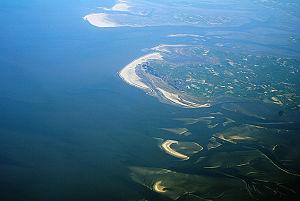
Cet article recense les zones humides d'Allemagne concernées par la convention de Ramsar.
Le parc national de la mer des Wadden du Schleswig-Holstein est de loin le plus grand parc national d'Allemagne avec une superficie de 4 410 km². Il est situé sur une partie de la côte allemande de la mer du Nord, plus précisément sur le littoral du Schleswig-Holstein de la mer des Wadden, depuis la frontière Allemagne-Danemark au nord, jusqu'à l'estuaire de l'Elbe au sud. Troisième parc national allemand par sa date de création le 1ᵉʳ octobre 1985 et couvrant alors 272 000 hectares, il a été considérablement agrandi en décembre 1999 pour atteindre sa surface actuelle. 68 % de sa superficie sont en permanence sous l'eau et 30 %, principalement constitués de marais, sont régulièrement émergés.